Chhairo gompa

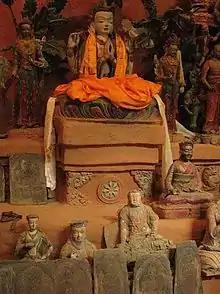
Gautama Buddha shrine at Chhairo Monastery

The Monastery has its spiritual roots in the Northern Treasure lineage, which was first taught at the three Nyingma Mother Monasteries of Dorje Drak, Katok Monastery and Palyul in Tibet. Chhairo monastery contributed to the expansion of the Nyingma teachings in Nepal and the Thak region in particular and was the first Nyingma monastery in Nepal.